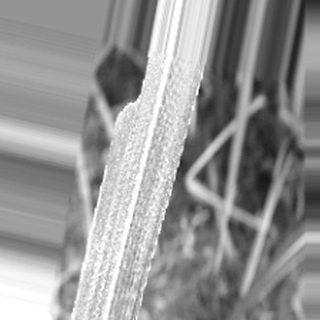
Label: sugarcane_bacterial_blight